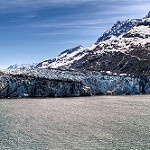
Label: glacier